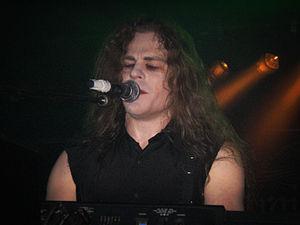
Virgin Black est un groupe de metal gothique australien, originaire d'Adélaïde. Il combine doom metal et metal symphonique pour une musique extrêmement émotive et dramatique. Après avoir enregistré indépendamment leurs deux premiers albums, ils ont signé chez Massacre Records et The End Records pour sortir leurs deux albums, qui ont connu un succès critique et ont considérablement augmenté le nombre de leurs fans.